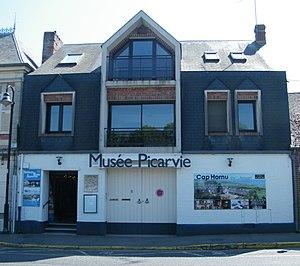
Saint-Valery (Somme), musée Picarvie.
Le syndicat mixte Baie de Somme - Grand Littoral Picard, anciennement SMACOPI, est une structure intercommunale qui comprend dix-huit communes du littoral picard, exclusivement dans le département de la Somme. Son siège social est situé à Abbeville, au 1 rue de l'Hôtel-Dieu. Il est présidé jusqu'en 2015 par Jean-Claude Buisine, ensuite par Emmanuel Maquet et, depuis juillet 2017, par Stéphane Haussoulier, réélu en juillet 2018.
Le Musée Picarvie est un musée des vieux métiers picards du XIXᵉ siècle, situé à Saint-Valery-sur-Somme.